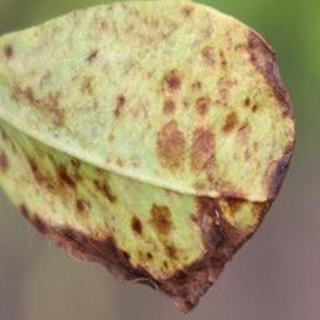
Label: groundnut_rust